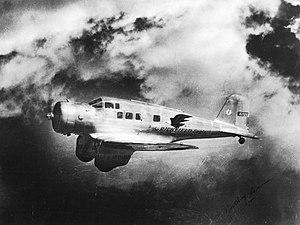
Le Northrop Delta était un avion de transport américain des années 1930, conçu et produit par la Northrop Corporation.